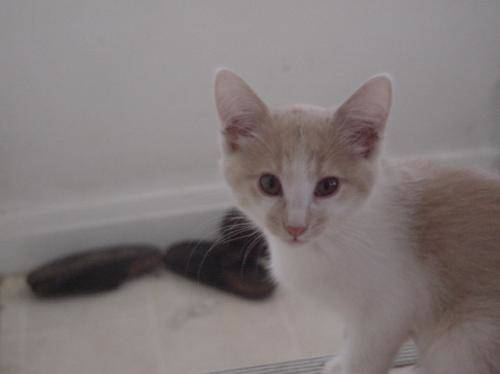
Label: cat